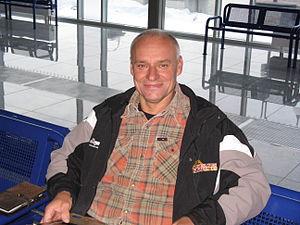
Josef Macháček, né le 13 mars 1957, est un pilote tchèque de rallye-raid, de motocross et de quad.